Helmuts Balderis

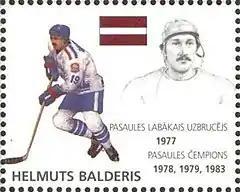
Balderis on a 2000 Latvian stamp

Balderis played in the Soviet Hockey League for Dinamo Riga (1969–1977, 1980–1985) and CSKA Moscow (1977–80), having been transferred to the latter as a precondition for being accepted in the Soviet national team. He was the leading scorer in the 1977 and 1984 seasons, winning the Player of the Year award in 1977. He was the best player of the Latvian SSR in the 1970s and 1980s and the most prolific scorer from the republic, tallying 333 goals in Soviet league play.